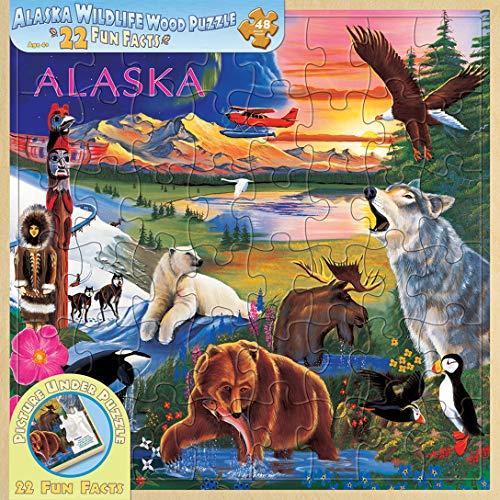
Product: MasterPieces Jr. Ranger Real Wood Jigsaw Puzzle Wildlife of Alaska, 22 Fun Facts, STEM Product, 48 Pieces, For Ages 4+
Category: Toys & Games | Puzzles | Jigsaw Puzzles
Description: Educational fun facts about Alaskan Wildlife revealed under puzzle.
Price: $14.99
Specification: ProductDimensions:0.4x12x12inches|ItemWeight:1pounds|ShippingWeight:1.05pounds(Viewshippingratesandpolicies)|ASIN:B000PCIJ6U|Itemmodelnumber:20307|Manufacturerrecommendedage:6monthsandup